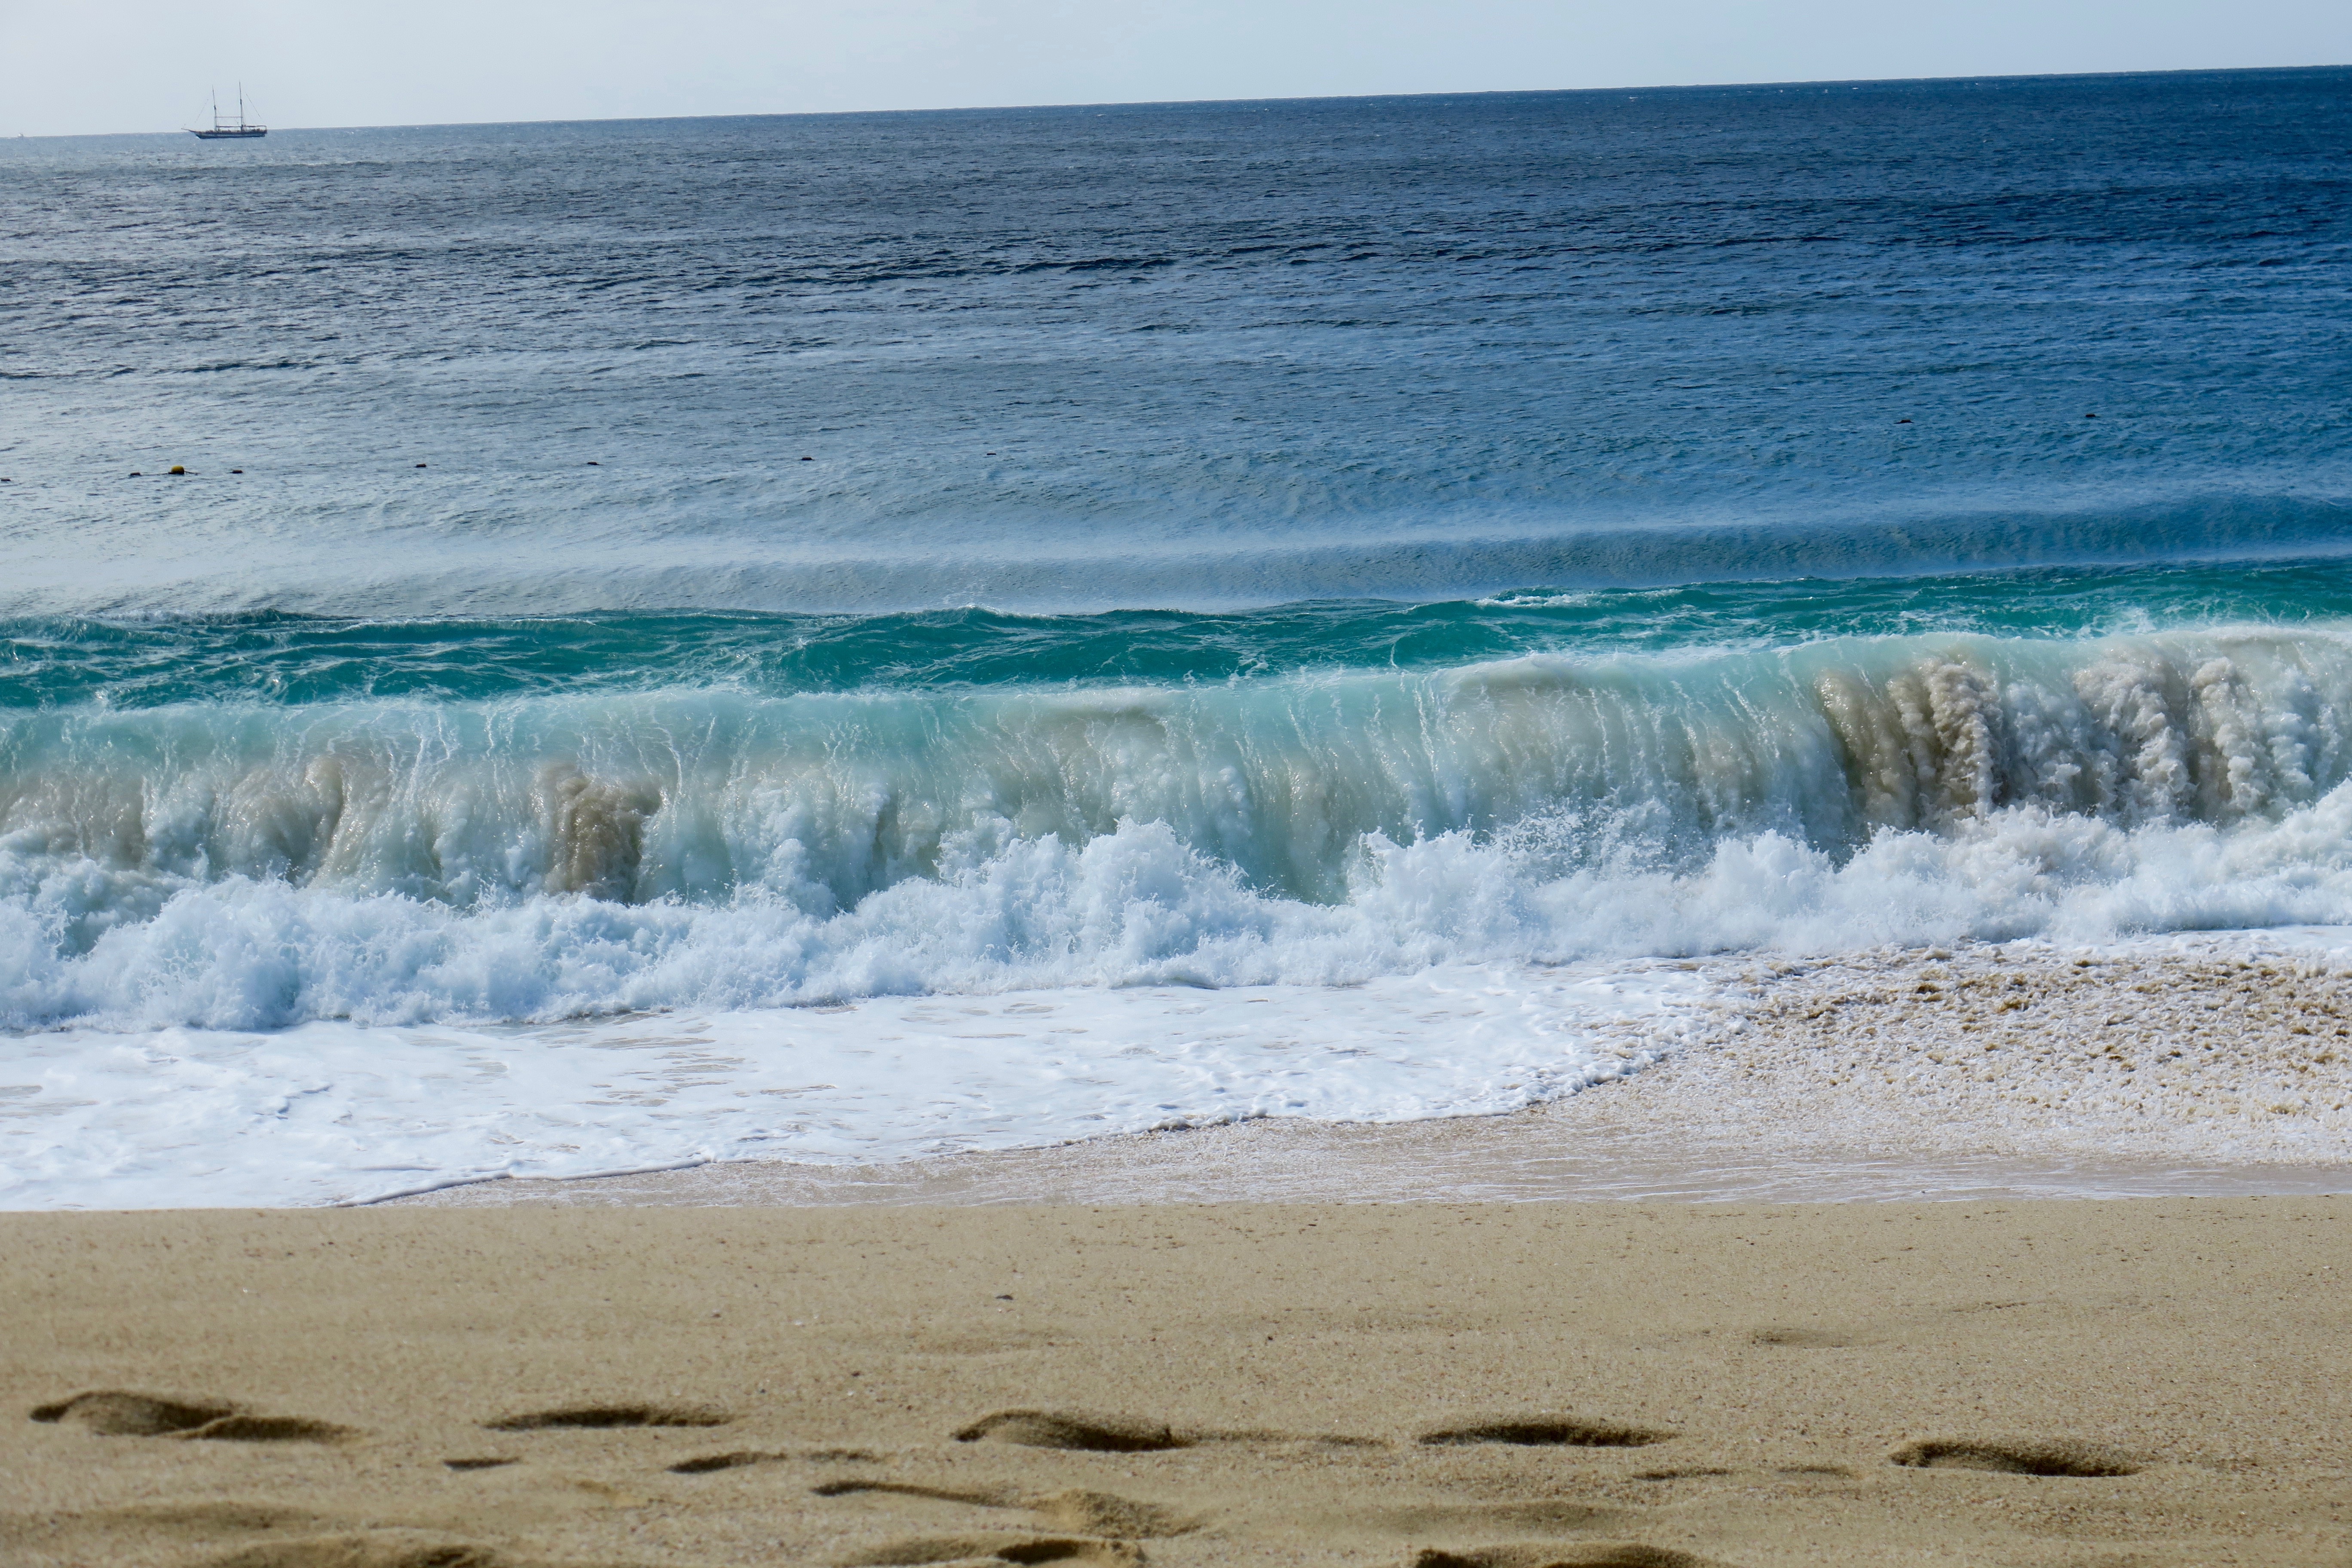
beach, sea, coast, sand, ocean, horizon, shore, wave, material, body of water, wind wave